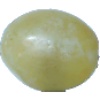
Label: Grape White 1